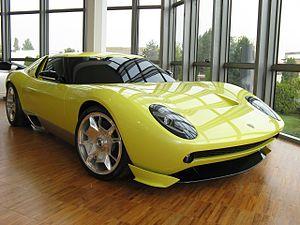
La Lamborghini P400 Miura Concept est un concept-car du constructeur automobile italien Lamborghini et du designer Walter de Silva présentée officiellement au salon de Détroit en 2006.
Filippo Perini est un designer automobile italien du groupe Volkswagen, directeur du design d'Italdesign depuis 2016, ex designer-directeur du design Alfa Romeo, puis Audi, puis Lamborghini de 2004 à 2016.